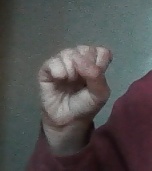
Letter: saad